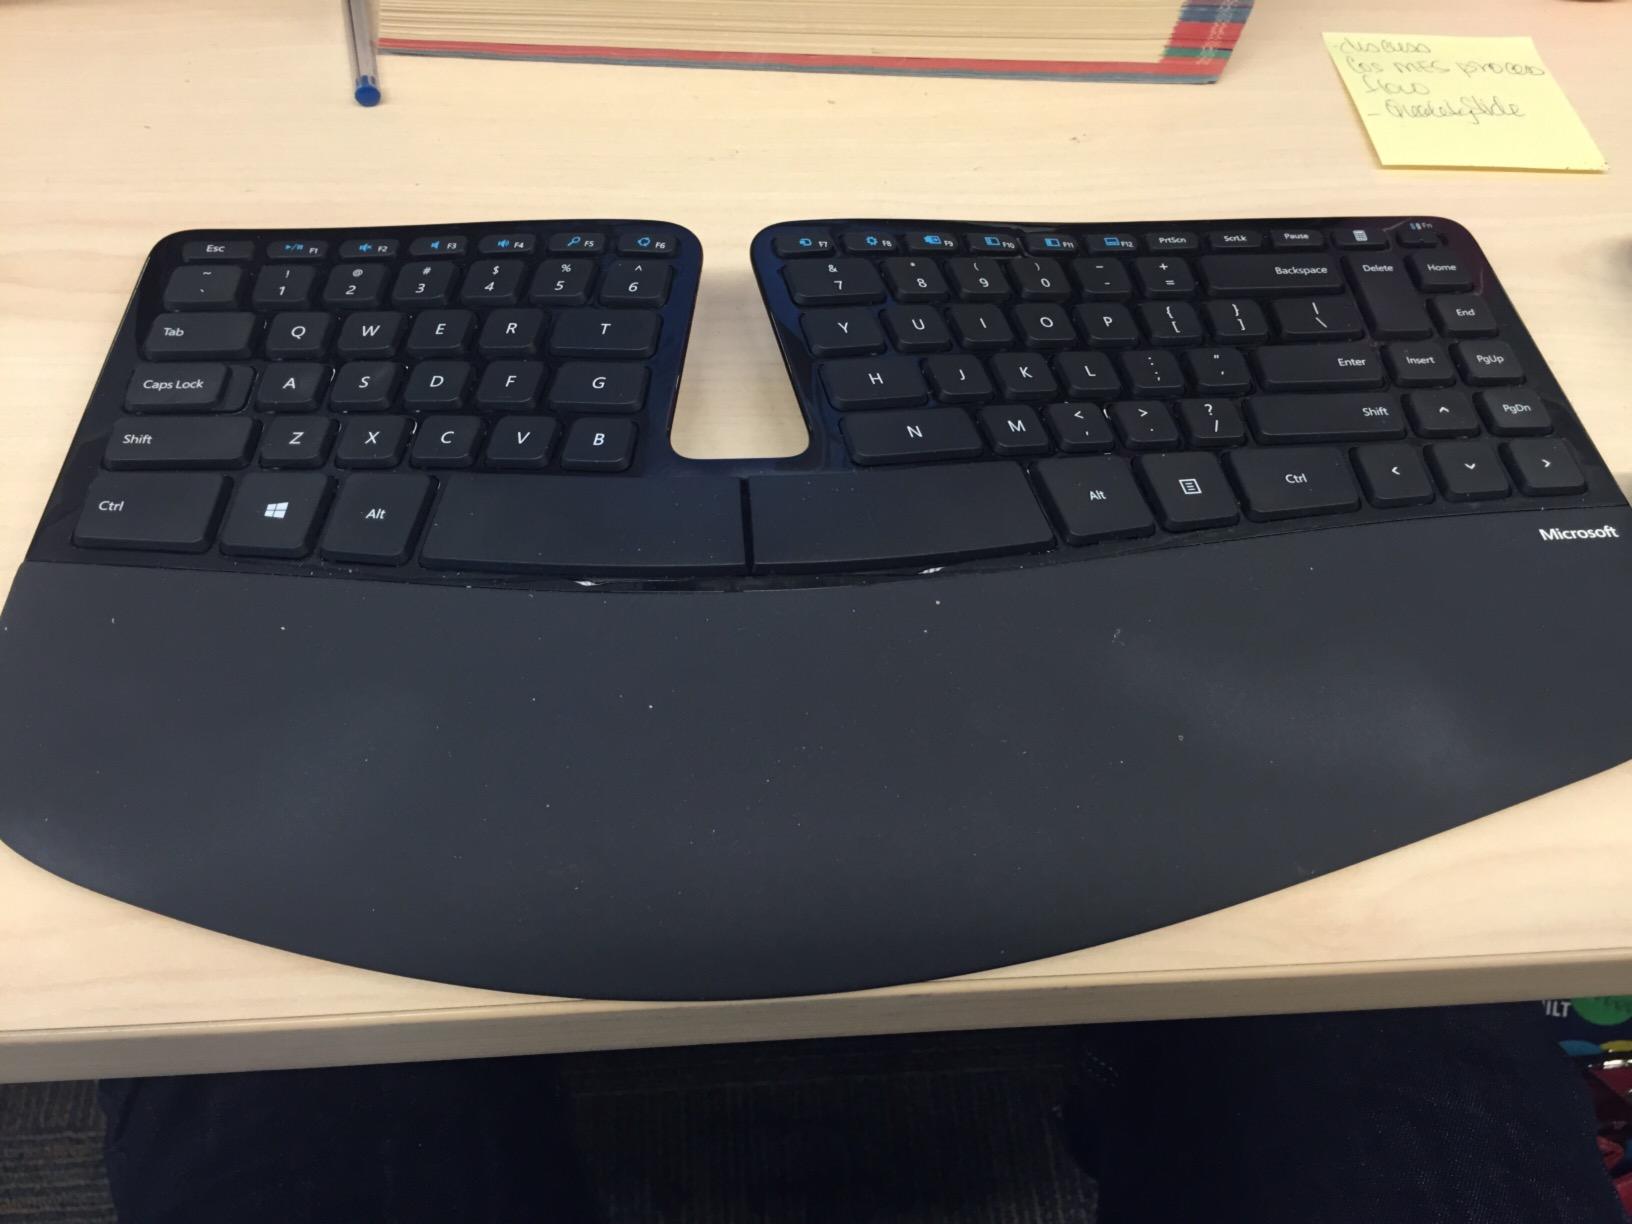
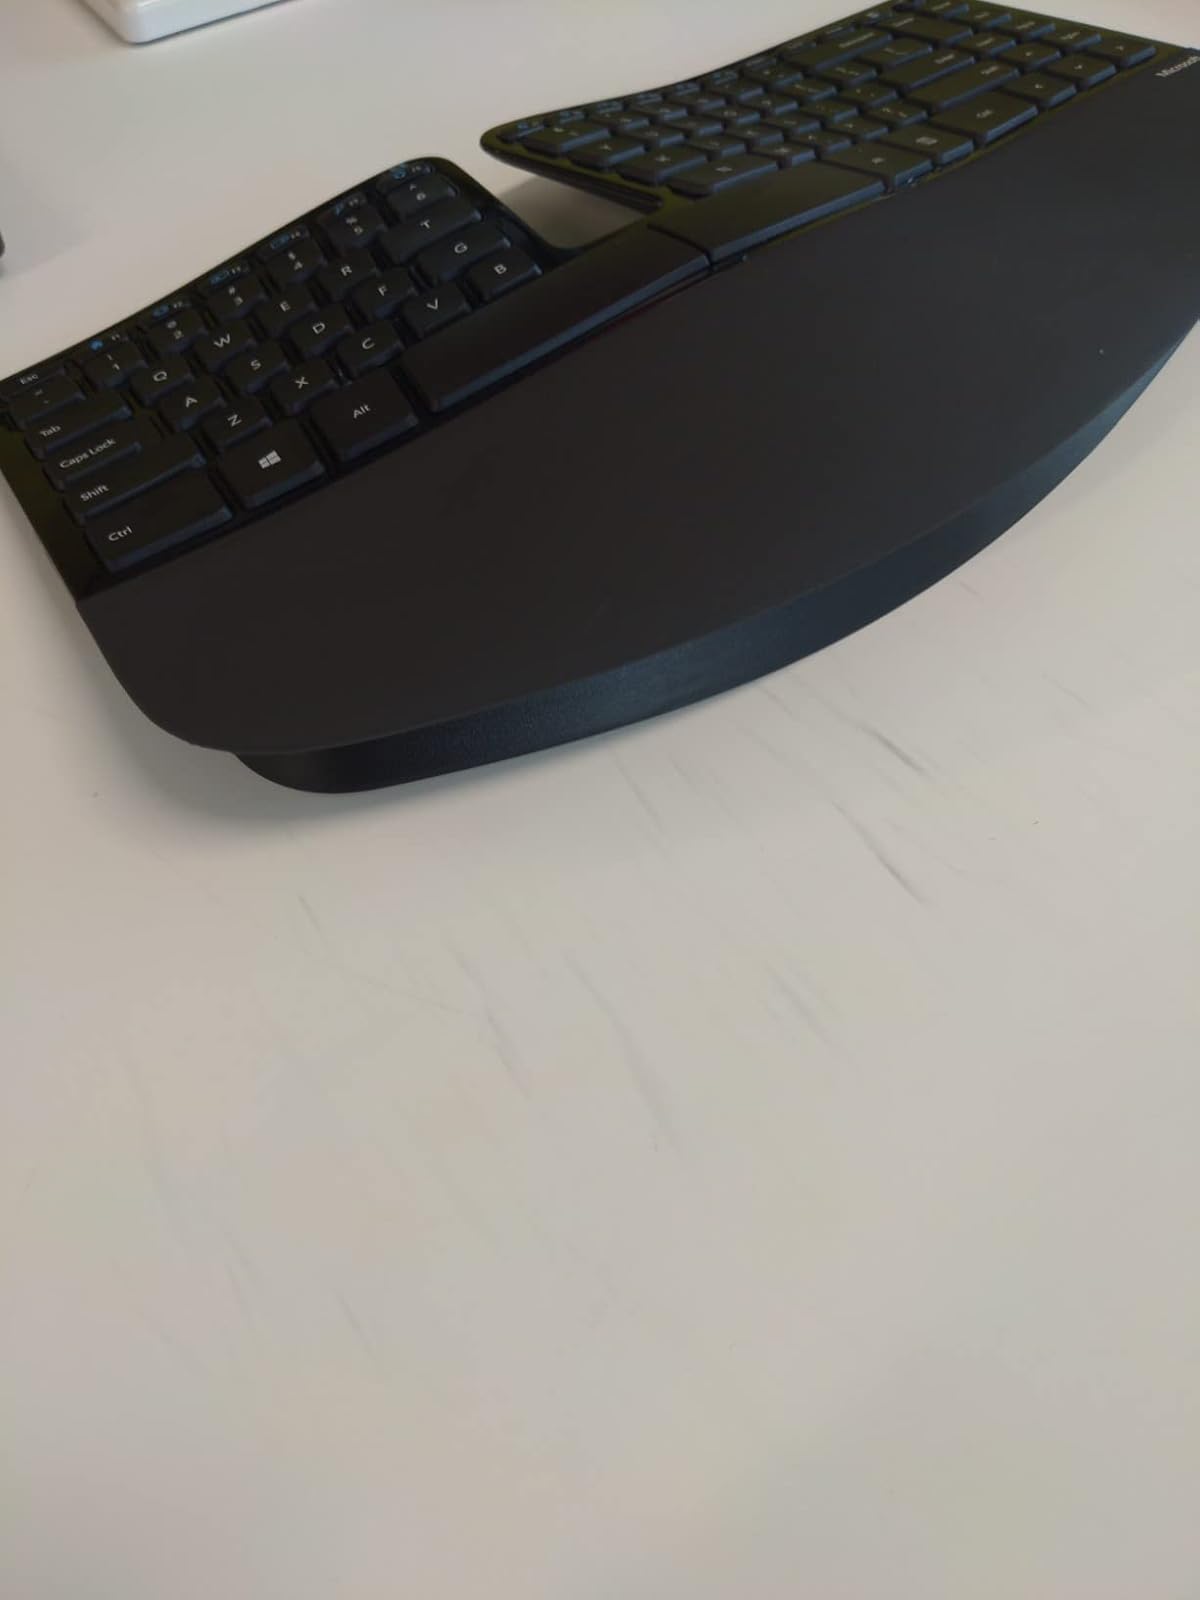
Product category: keyboard
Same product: yes